The Guardian of Education

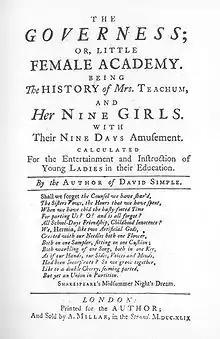
Title reads "The Governess; or, Little Female Academy. Being The History of Mrs. Teachum, and Her Nine Girls. With Their Nine Days Amusement Calculated For the Entertainment and Instruction of Young Ladies in their Education. By the Author of David Simple."

Trimmer is perhaps most famous now for her condemnation of fairy tales, such as the various translations of Charles Perrault's "Histoires ou Contes du Temps passé" (1697). She disliked fairy tales because they endorsed an irrational view of the world and success without work. Trimmer's view of fairy tales, although often ridiculed by modern critics, was widespread at the end of the eighteenth century, in part because most educators accepted John Locke's theory that the mind was a "tabula rasa" and therefore particularly sensitive to impressions early in life. Trimmer was opposed to fairy tales that were not grounded in reality and which would "excite an unregulated sensibility" in the reader. Without a proper moral or a moralizing narrator, fairy tales could lead a reader astray. Above all, she was concerned about "unmediated", unknown, and unsupervised feelings in the child reader. One of the reasons Trimmer believed fairy tales were dangerous was because they led child readers into a fantasy world where adults could not follow and control their exposure to harmful experiences. She was just as horrified by the graphic illustrations included with some fairy tale collections, complaining that "little children, whose minds are susceptible of every impression; and who from the liveliness of their imaginations are apt to convert into realities whatever forcibly strikes their fancy" should not be allowed to see such scenes as Blue Beard hacking his wife's head off.